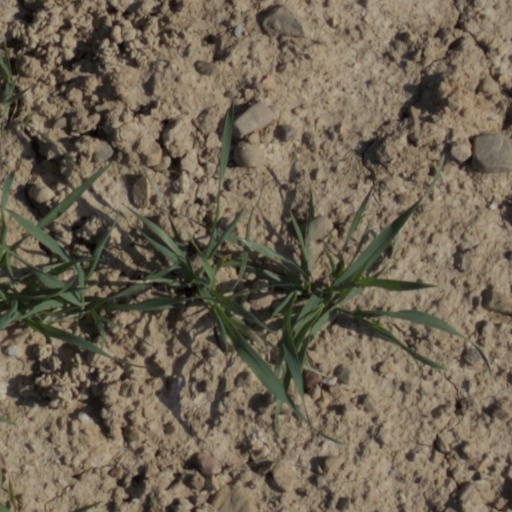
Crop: wheat